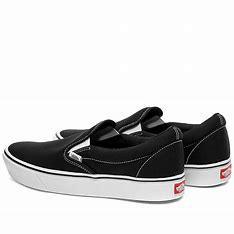
Brand: Vans
Model: Comfycush Slip On